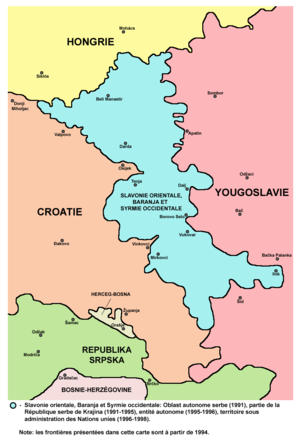
L'accord d'Erdut conclu le 12 novembre 1995 entre les autorités de la Croatie et les autorités serbes locales de la Slavonie orientale, de la Baranja et de la Syrmie occidentale sur le règlement pacifique de la guerre de Croatie dans l'est de la Croatie. Il a été nommé d'après Erdut, le village dans lequel il a été signé.
La République serbe de Krajina était une entité serbe autoproclamée de Croatie pendant la guerre d'indépendance de la Croatie : elle contrôlait deux territoires, l'un à la frontière avec la Bosnie-Herzégovine, l'autre le long du Danube à l'Est de la Croatie.
La Slavonie orientale ou Slavonie orientale, Baranja et Syrmie occidentale ou encore Oblast autonome serbe de Slavonie orientale, Baranja et Syrmie occidentale était une région autonome serbe de l'Est de la Croatie. Elle fut intégrée à la République serbe de Krajina entre 1991 et 1995 puis resta sous contrôle de l'ATNUSO jusqu'en 1998, date à laquelle elle fut réintégrée pacifiquement à la Croatie.